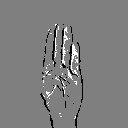
ASL letter: b